Macintosh 512K

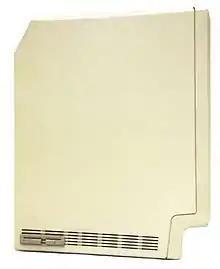
Mac 512K side-view showing "interrupt" and "reset" interface

As with the original Macintosh, the 512K was designed with no slots for upgrade boards and had no hard-disk controller, so the few internal upgrades that were available for the 512K, such as General Computer's US$2,795 Hyperdrive hard drive, had to plug directly into the 68000 processor socket. Other such upgrades included "snap-on" SCSI cards and RAM upgrades of 2 MB or more.